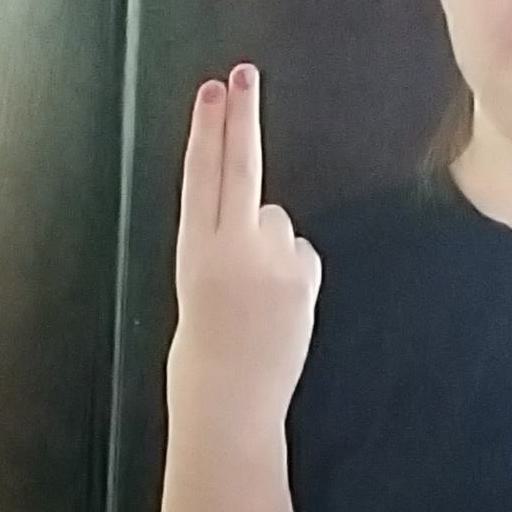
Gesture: two_up_inverted